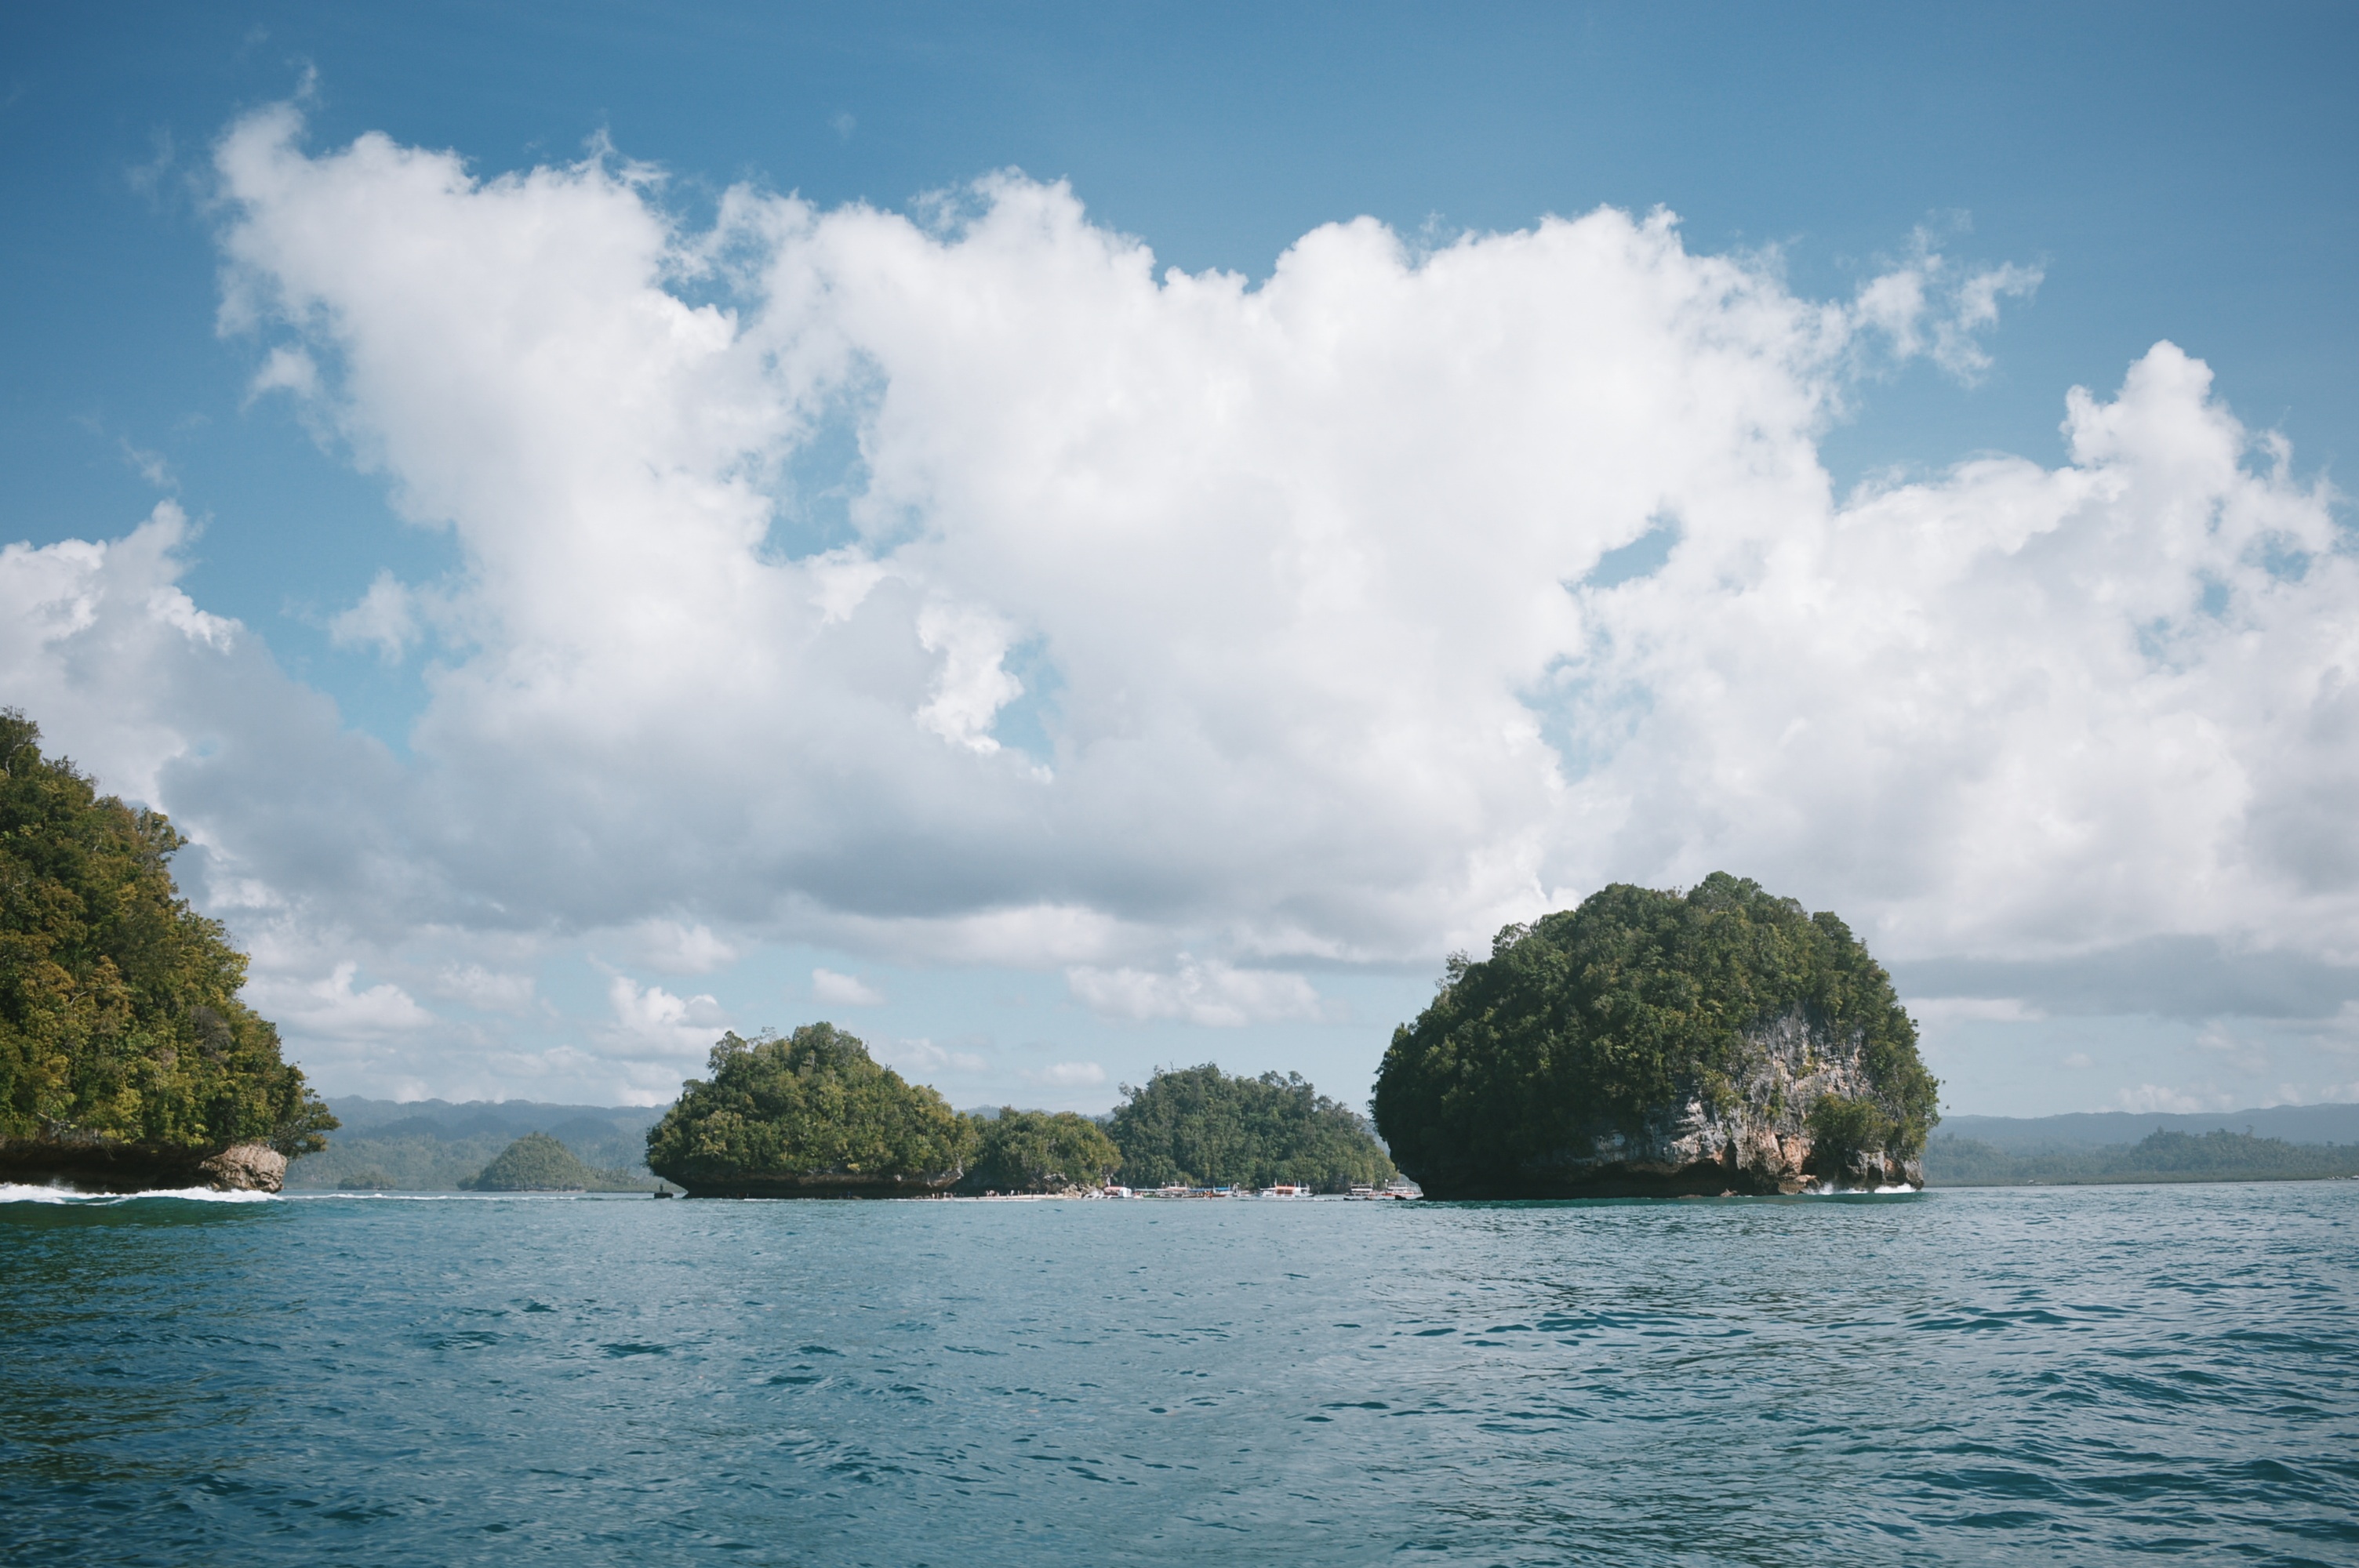
sea, coast, water, nature, ocean, horizon, cloud, sky, shore, lake, reflection, vehicle, bay, island, body of water, boating, archipelago, islet, landform, geographical feature